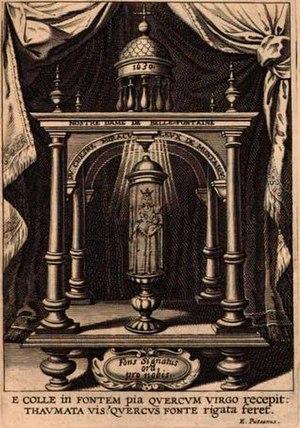
Vierge en chêne brabançais provenant de Montaigu (Belgique). Amenée au Prieuré de Notre-Dame de Bellefontaine le 19 août 1629 par Philippe CHIFFLET. Depuis le 30 juillet 1925 elle se trouve à l'église de Pin
Le prieuré Notre-Dame de Bellefontaine est un ancien édifice religieux situé à Bellefontaine hameau du village d’Émagny, dans le département français du Doubs. Le lieu est depuis 1795 une propriété privée.